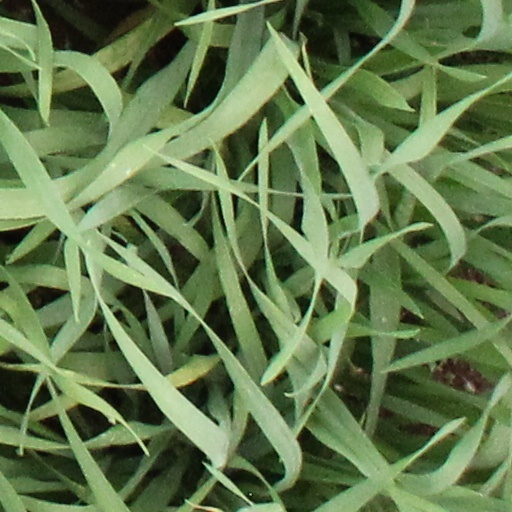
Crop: wheat